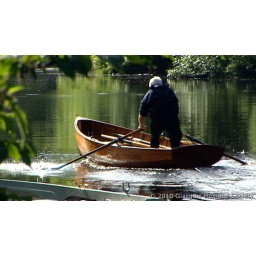
Rowing standing facing the bow in the wooden rowing boat &amp;quot;George&amp;quot; 14ft copy of &amp;quot;Bennie&amp;quot;